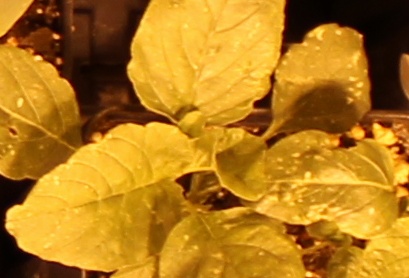
Label: Redroot Pigweed